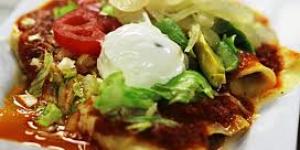
enchiladas tapatias